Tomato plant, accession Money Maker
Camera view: tilt-top (135 deg); turntable rotation: 240 degrees
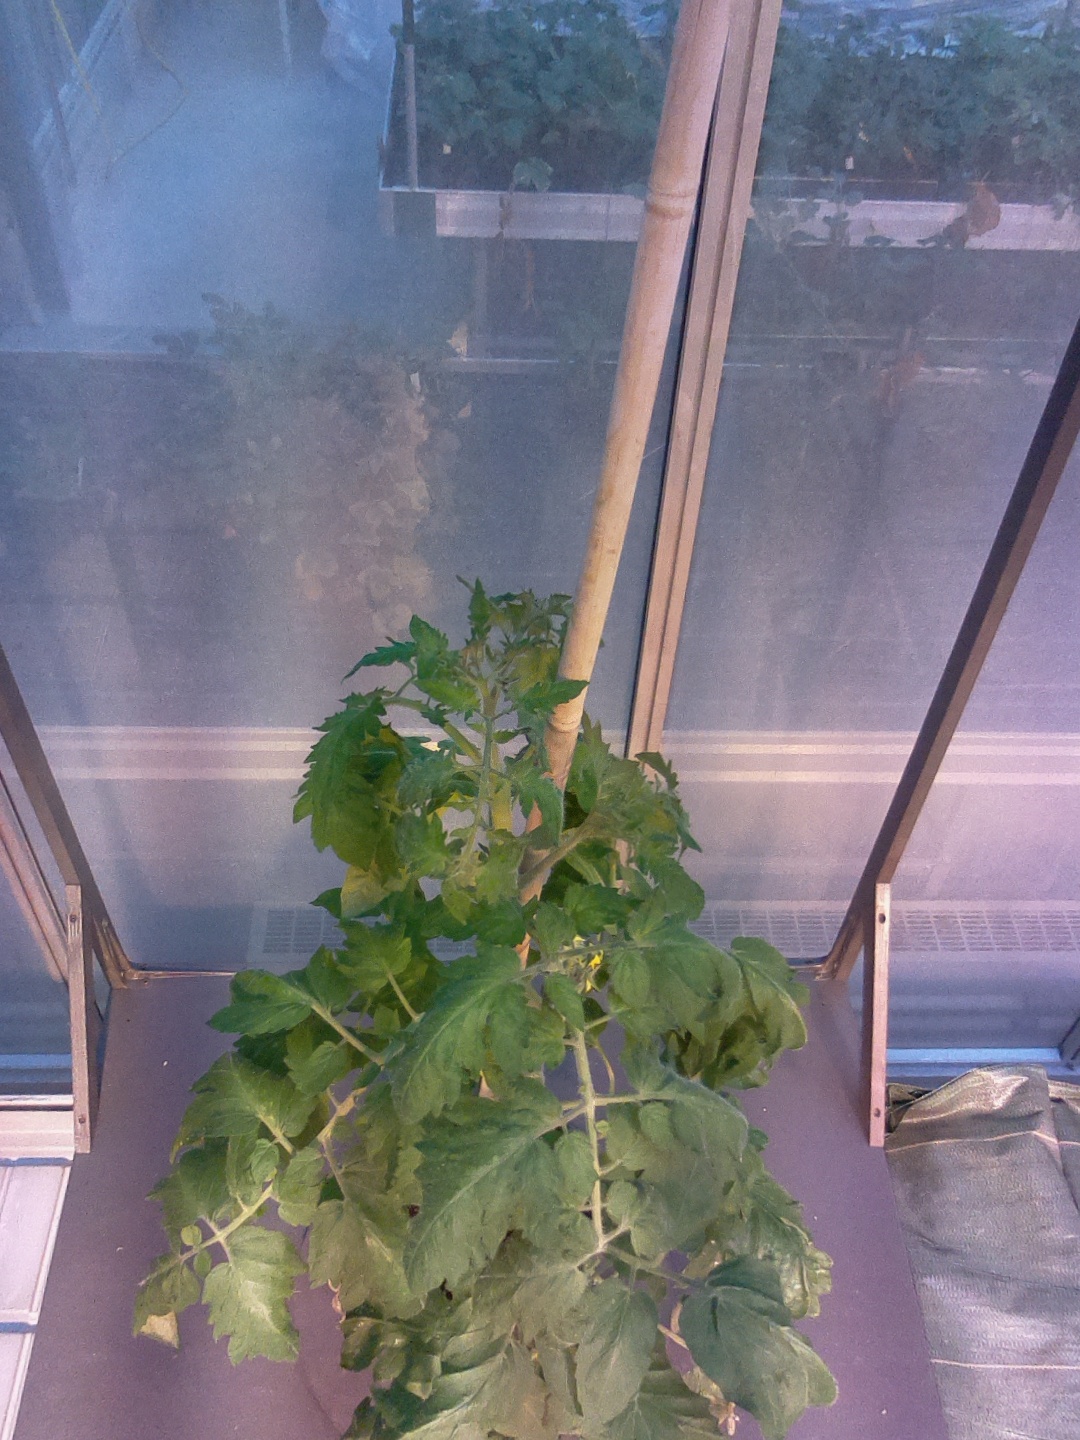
BBCH growth stage 69: End of flowering, 90%-100% of flowers open, more petals falling